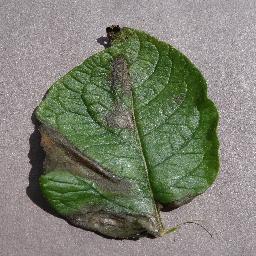
Label: Potato___Late_blight